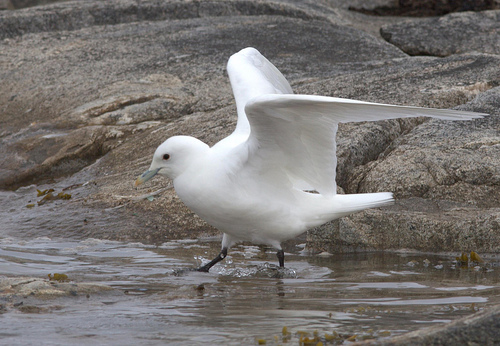
the large bird is all pure white except for the black legs, a blunt, grey and yellow beak, and a black eye.
this is a white bird with a black eye and a grey bill.
the bird has a white crown and a long grey bill.
the large bird is white all over with black tarsus and feet, as well as a long grey beak.
this snow-white bird has a gray bill with yellow at the outer tip, dark gray legs, a proportionately short tail, and dark eyes.
this bird has wings that are white and has a small bill
this bid has pure white feathers covering its entire body and a short grey bill with a yellow tip.
this bird has completely white plumage, a gray beak, and black feet.
this bird has wings that are white and has a grey billa large bird with a white coloring and pointed beak.
Species: Ivory Gull